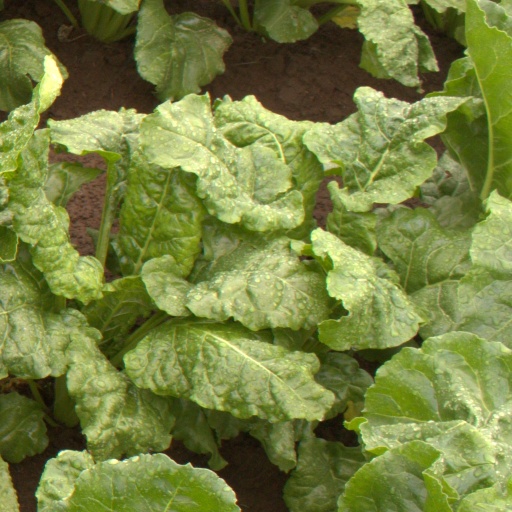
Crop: sugar beet